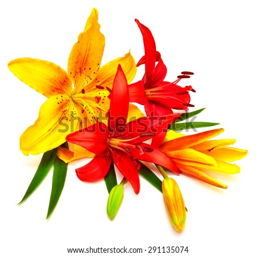
bouquet of red and yellow flowers isolated on white background .